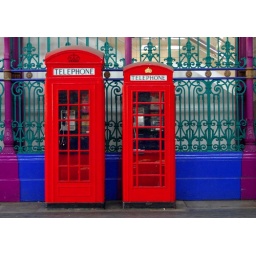
Some of the telephone boxes in Smithfield Market.